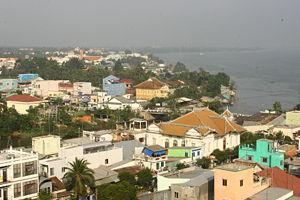
Vinh Long
Cà Mau er en by i Mekongdeltaet i det sydlige Vietnam. Det er hovedstaden i Vinh Long provincen. Befolkningen er 147.039 indbyggere. Ca Mau er 150 km syd for Ho Chi Minh-byen. Can Tho Lufthavn er 40 km fra centrum.